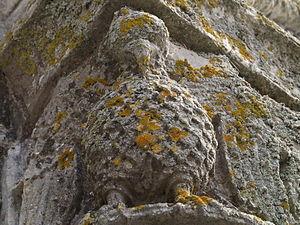
Abbaye-aux-Dames, Saintes (Charente-Maritime, France) - Détail d'un des chapiteaux du clocher
L’abbaye aux Dames est une ancienne abbaye bénédictine située à Saintes, en Charente-Maritime en France.